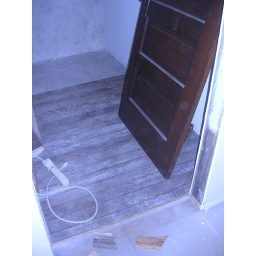
floor & door in bathroom upstairs